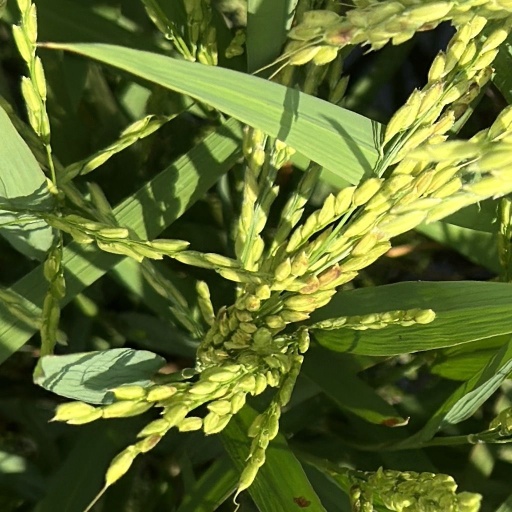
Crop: rice